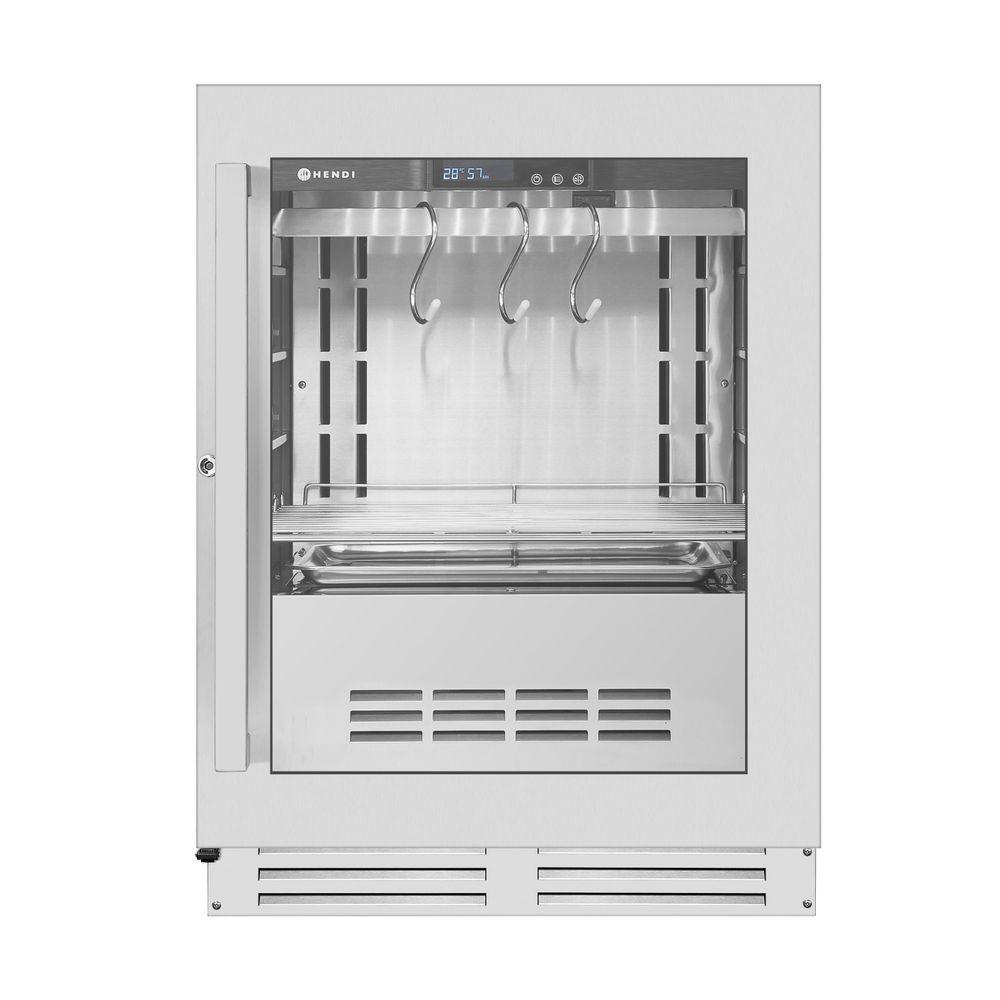
Hendi Untertisch-Fleischreifeschrank
Max. Beladung pro Einlegeboden: 30 kg. Ausstattung: – Regal, – 1 Hängestange, – 3 Haken, – Salzschale (Salz nicht enthalten). Alle oben genannten Elemente bestehen aus Edelstahl AISI 304.
Brand: HENDI
Category: Business & Industrial > Industrial Storage > Industrial Cabinets